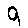
Label: 9